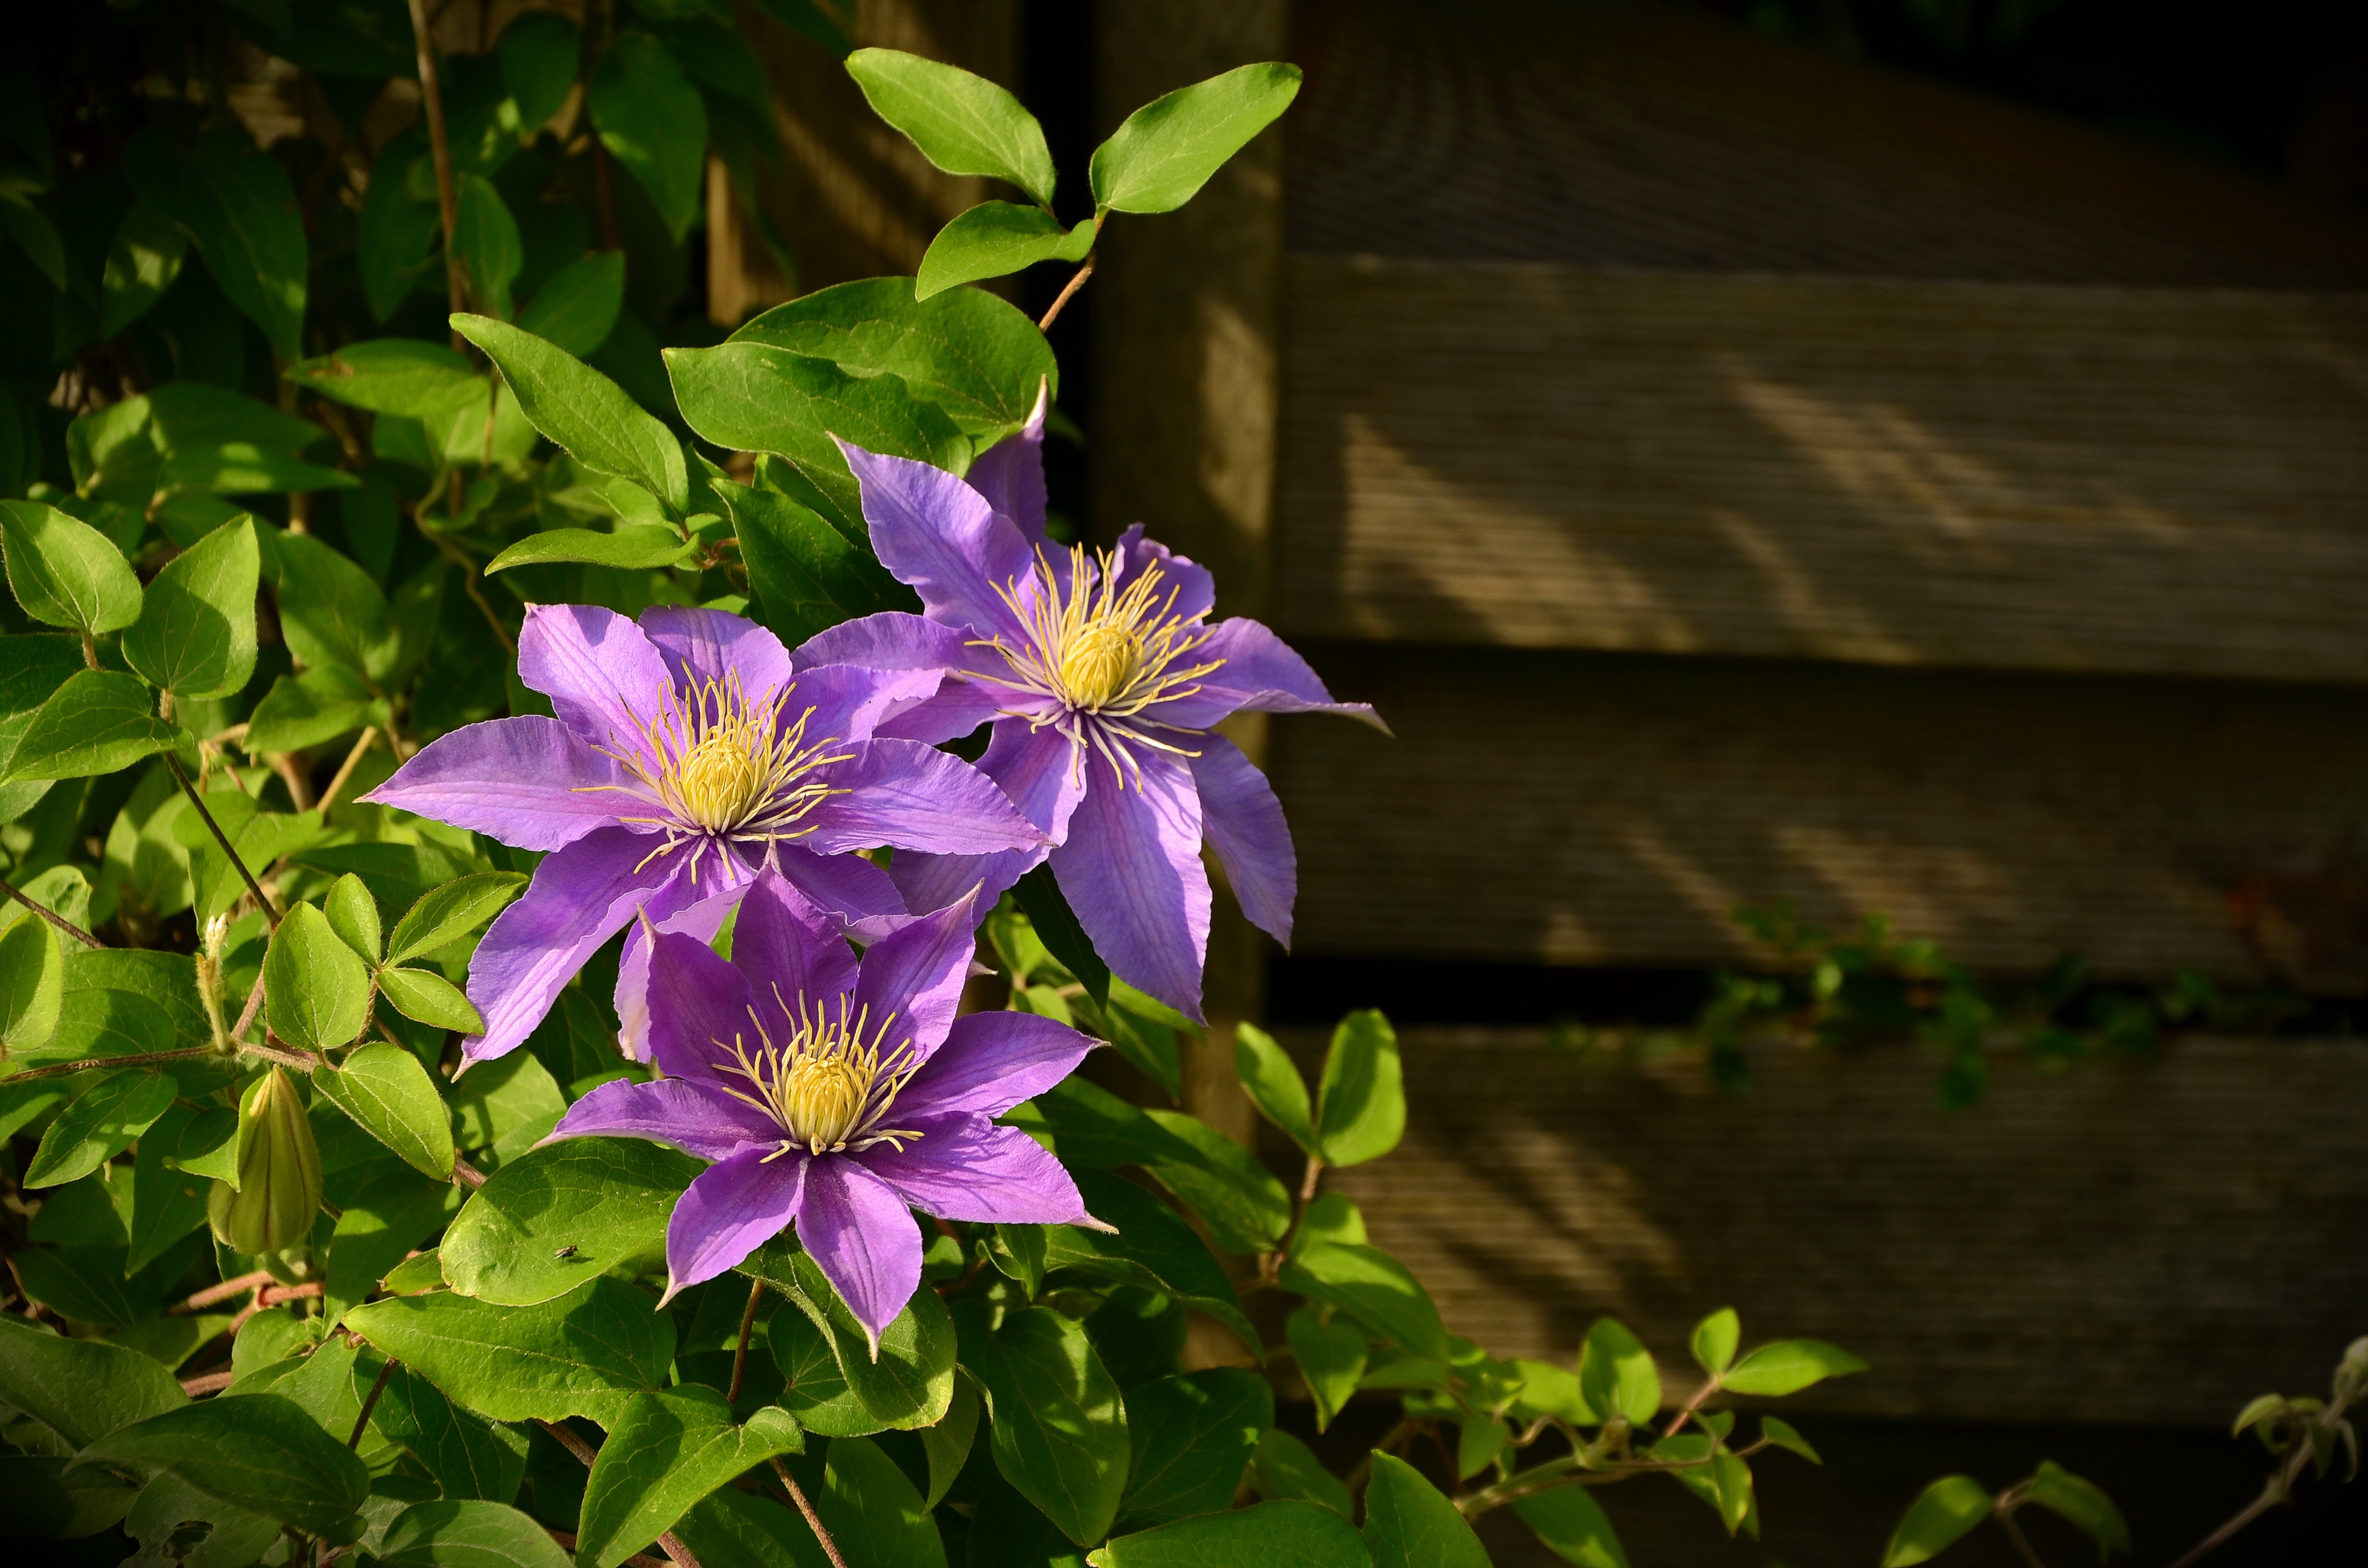
nature, blossom, fence, plant, flower, purple, petal, bloom, botany, climber, garden, flora, wildflower, flowers, clematis, macro photography, flowering plant, light purple, hahnenfu gew chs, ranunculaceae, land plant